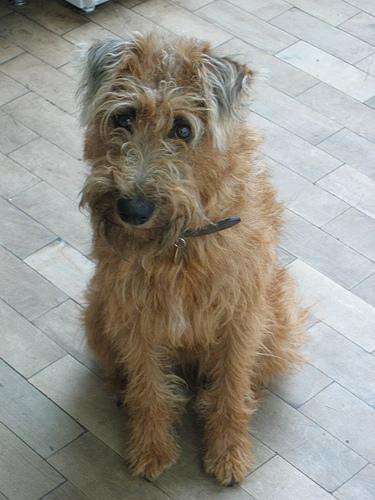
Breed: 207-n000036-Irish_terrier